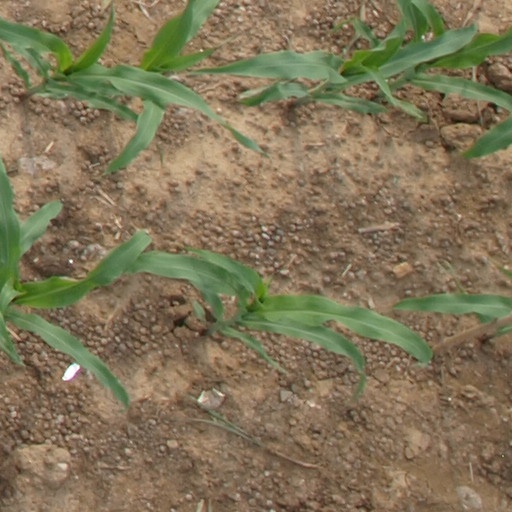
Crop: maize; corn